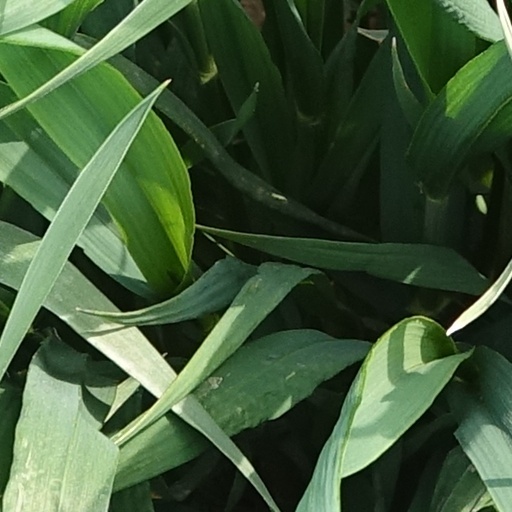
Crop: wheat